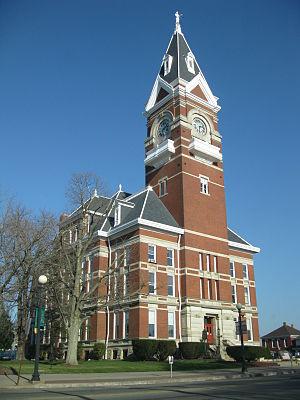
Le borough de Clarion est le siège du comté de Clarion, situé dans le Commonwealth de Pennsylvanie, aux États-Unis. Sa population s’élevait à 5 276 habitants lors du recensement de 2010, estimée à 5 342 habitants en 2016.